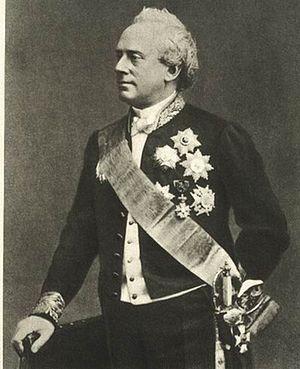
Hubert Joseph Walthère Frère, dit Frère-Orban, né à Liège le 24 avril 1812 et décédé le 2 janvier 1896 à Bruxelles, est un homme politique libéral belge. Docteur en droit, avocat à la Cour d'appel et à la Commission des hospices civils de Liège, cet homme politique libéral belge a marqué de son empreinte le premier demi-siècle d'indépendance belge. Il put se consacrer à la vie politique grâce à la fortune de sa femme, Claire-Hélène Orban, riche héritière d'Henri Orban-Rossius.
Cette liste présente tous les chefs du gouvernement belge depuis 1830. Le nom de leur fonction a varié au fil des siècles :
L'histoire de la Wallonie peut être divisée en trois chapitres :